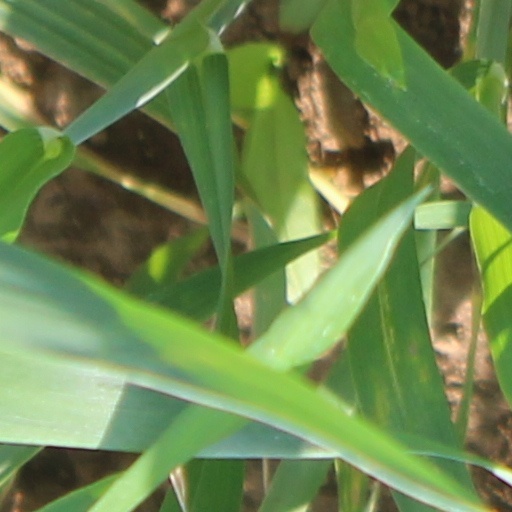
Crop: wheat